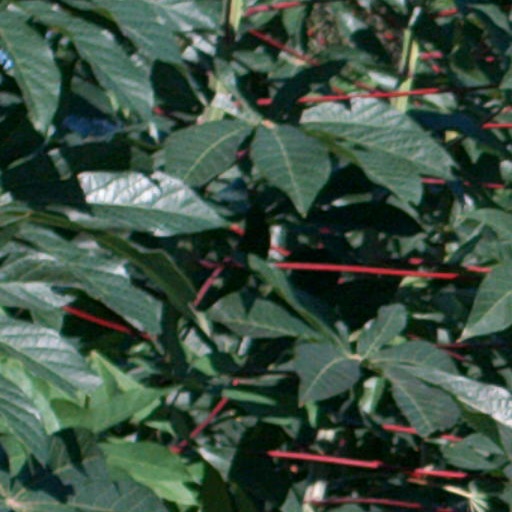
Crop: cassava